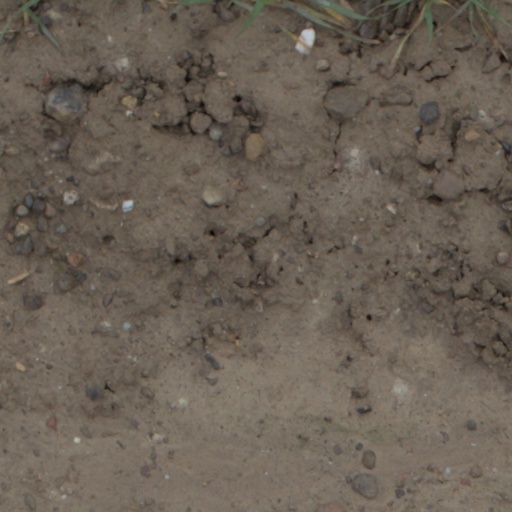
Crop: wheat